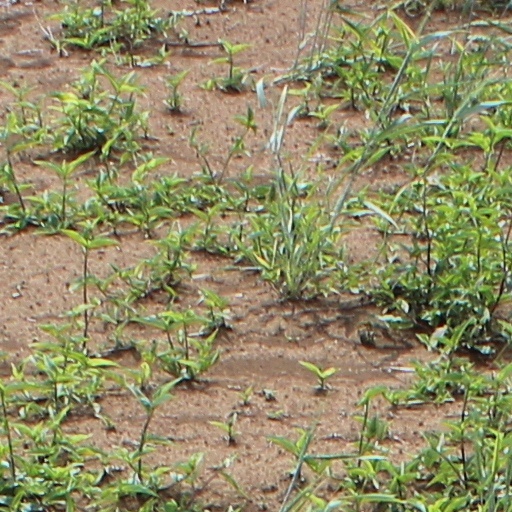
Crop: wheat